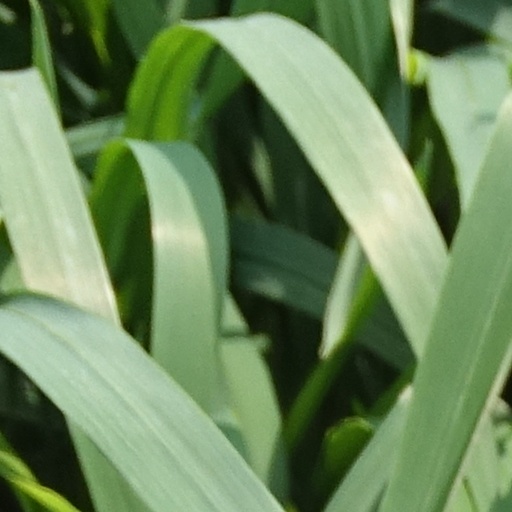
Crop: wheat